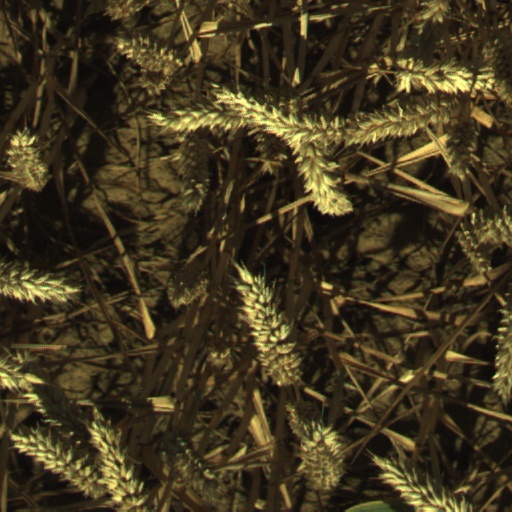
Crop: wheat